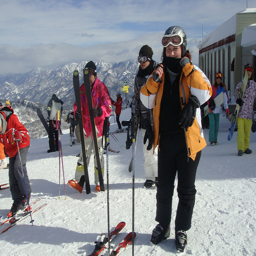
Several skiers at the top of a hill with their skies.
a group of people on skis stand on a snow hill
A group of skiers are on the snow with jackets on.
A bunch of skiers on top of a mountain
A group of people who are standing in the snow.